10th Division (German Empire)

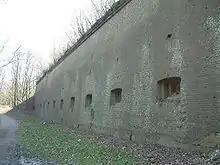

The 10th Division ("10. Division") was a unit of the Prussian/German Army. It was formed in Posen (now Poznań, Poland) in November 1816 as a brigade, became the 9th Division on September 5, 1818, and was renumbered the 10th Division on February 28, 1820. The division was subordinated in peacetime to the V Army Corps ("V. Armeekorps"). The division was disbanded in 1919, during the demobilization of the German Army after World War I. The division was recruited primarily in the Province of Posen.